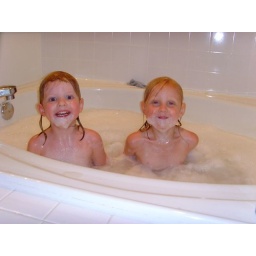
Jacuzzi tub in the beach house!